Oregon–Oregon State football rivalry

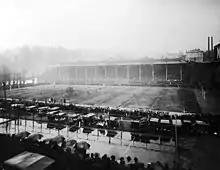
1908 Beavers v Ducks game at Multnomah Stadium, Portland

The game is usually played in even-numbered years at the home field of Oregon State in Corvallis (Reser Stadium, formerly Parker Stadium, beginning in 1954) and in odd-numbered years at the home field of Oregon in Eugene (since 1967, Autzen Stadium). Seven games were played at Multnomah Field/Stadium (now Providence Park) in Portland: in 1908, 1917, 1933, 1934, 1938, 1950, and 1952. In an effort to mitigate rioting, the 1912 and 1913 games were played at a neutral site in Albany following riots after the 1910 game that led to the 1911 game's cancellation.